New York State Route 127

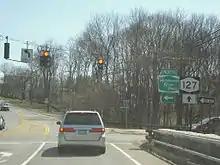
NY 127 southbound at the northbound Hutchinson River Parkway ramp in Harrison

NY 127 begins at an intersection with US 1 (East Boston Post Road) in the village of Mamaroneck. The highway proceeds northeast through Mamaroneck as a two-lane residential street named Keeler Avenue, crossing through the Old Rye Neck neighborhood. The route soon reaches a junction with Harrison Avenue, where it turns north off Keeler, leaving the Old Rye Neck neighborhood and soon the entire village. Now in the town and village of Harrison, NY 127 continues as Harrison Avenue, bending north into downtown Harrison, as a two-lane commercial street. Just after the junction with Halstead Avenue, the route crosses west of the parking lot for the Harrison Metro-North Railroad station and soon over the New Haven Line (Northeast Corridor) tracks.